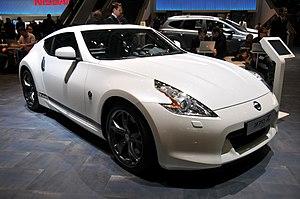
La 370Z est une voiture de sport du constructeur automobile japonais Nissan, remplaçante de la Nissan 350Z.